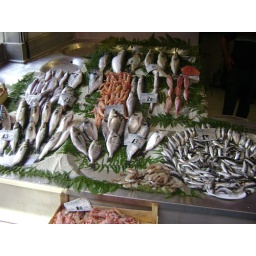
fish market in taksim